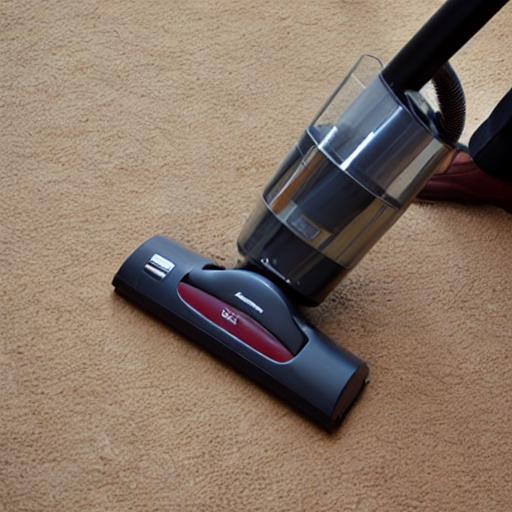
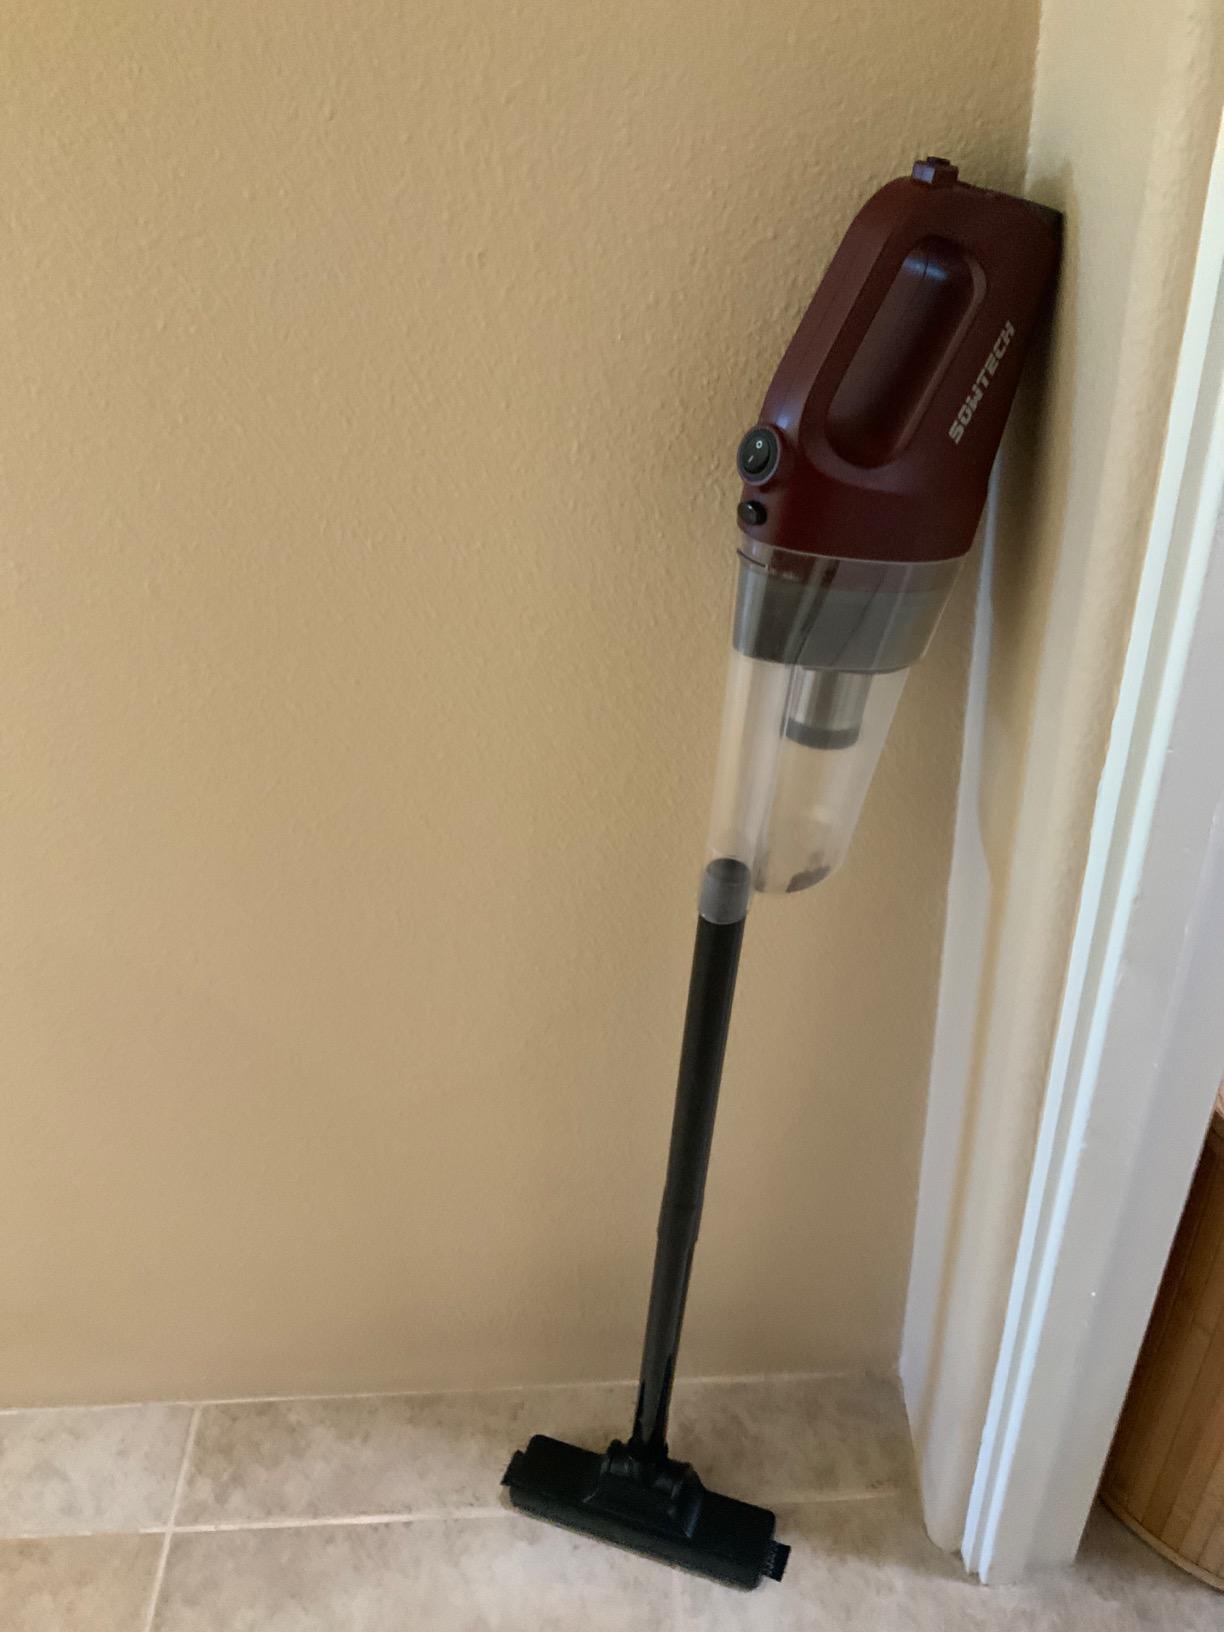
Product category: items_vacuum
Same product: no